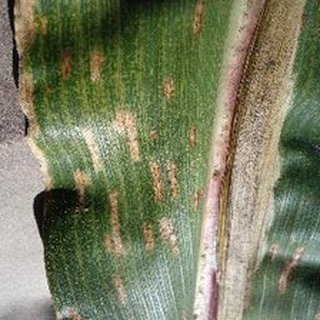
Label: corn_gray_leaf_spot